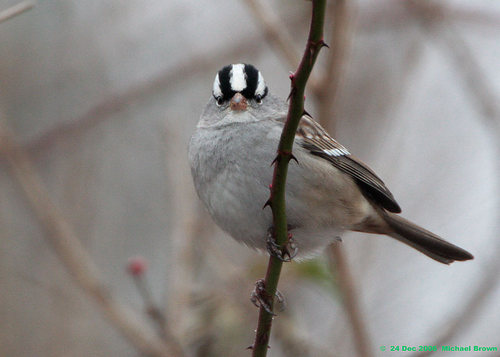
the bird has a black and white crown as well as a tiny bill.
the head is small as compared to the body, the crown has black and white stripes, and the belly is grey and big.
a bird with a small head, small pointed orange bill and rotund gray breast.
a very plump bird with a curious look, and a white and black striped crown.
this bird has a brown tail and a big breast and belly.
a small bird with a grey wide chest, and has black and white stripes on top of its head.
this bird has a white and black crown as well as a white breast
this bird is white, brown, and black in color, with a stubby brown beak.
this bird is white, brown, and black in color, with a stubby beak.
a small, plump bird with gray breast and belly, a brown wingbar with white dots, and a black and white striped crown.
Species: White Crowned Sparrow